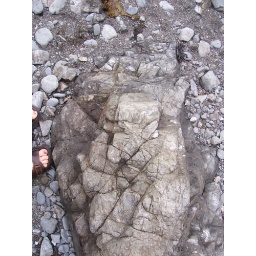
a rock on the beach near Pt Arena, California